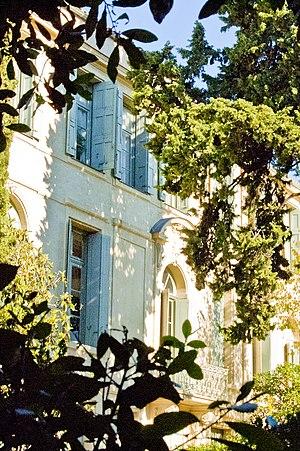
Vue d'une aile de l'Hôtel de Lunas.
L’hôtel de Lunas ou hôtel d'Hébrard est un hôtel particulier situé, dans le centre ville de l'Écusson, à Montpellier. Il a connu, depuis le XVIᵉ siècle, différents propriétaires qui ont chacun modifié et agrandi la grande maison d'origine pour en faire un hôtel aux attraits particuliers. La moitié de ces illustres acquéreurs ont laissé leurs noms dans les rues de la ville. Pierre Sabatier, de la famille Sabatier d'Espeyran, a fait don de l’historique hôtel de Lunas. Propriété de l'État depuis 1974, il est géré et animé par le centre des monuments nationaux du Ministère de la Culture.